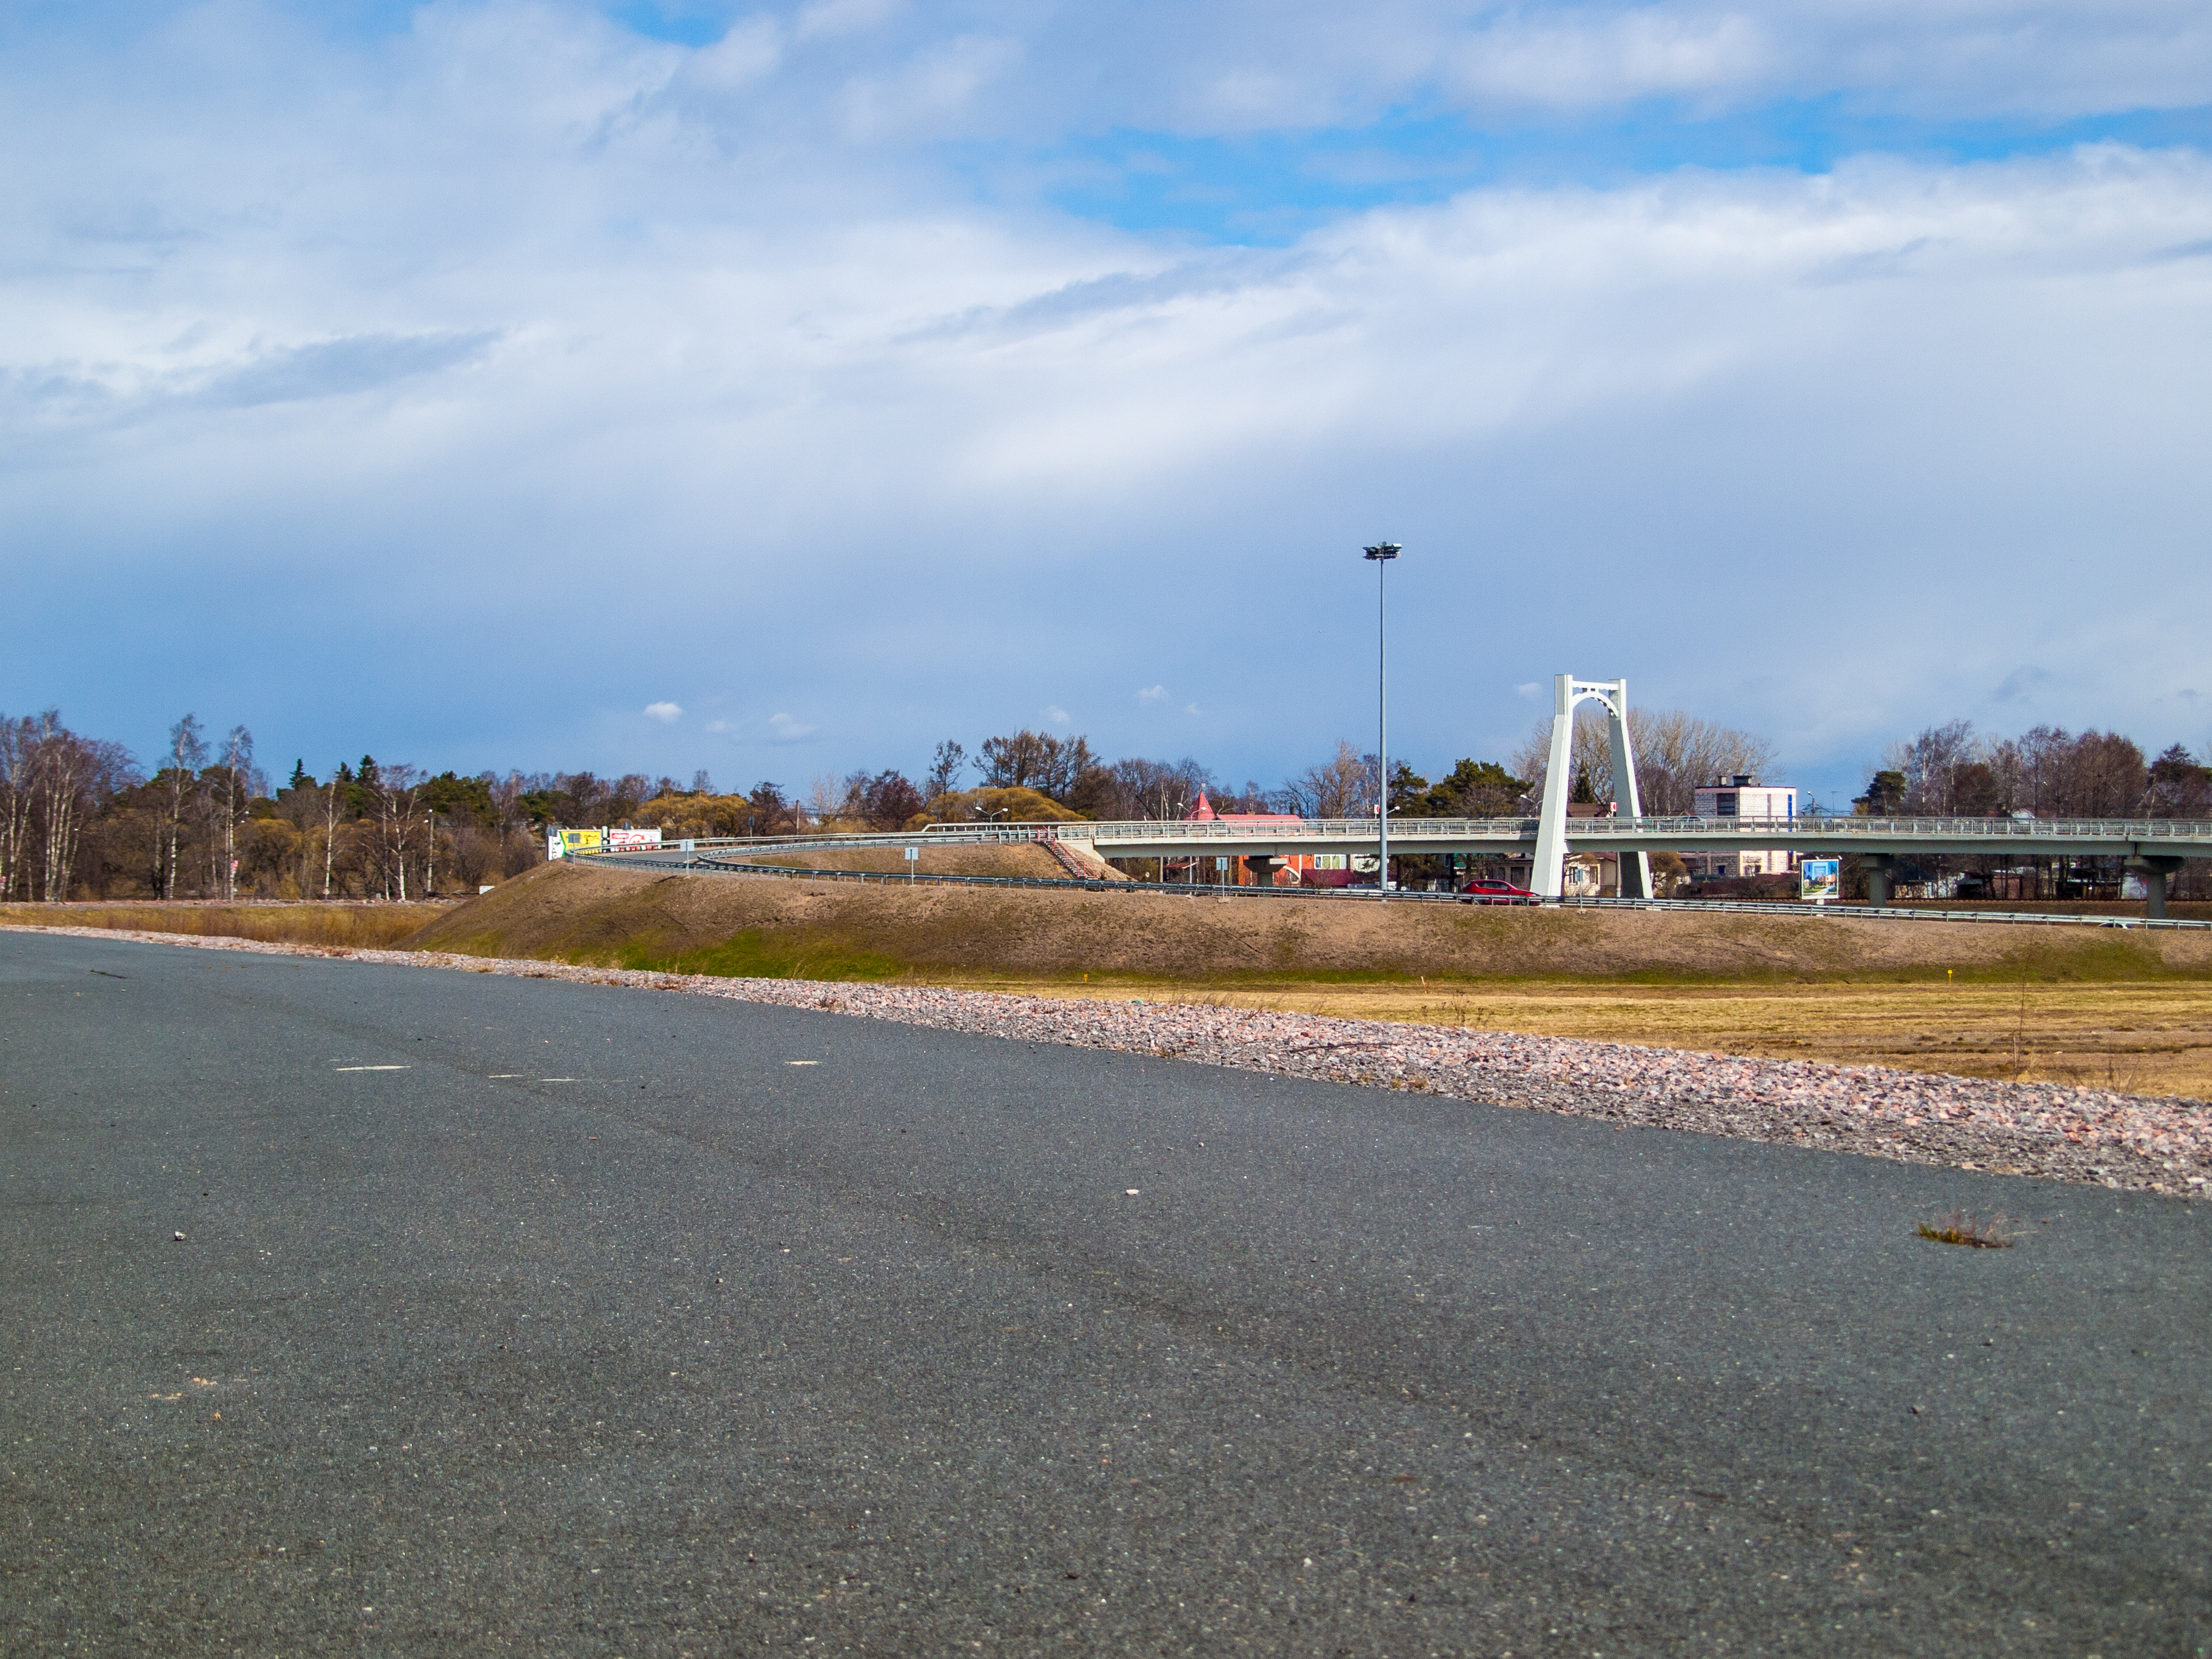
images, cloud, sky, daytime, road surface, asphalt, street light, land lot, tree, cumulus, plain, plant, thoroughfare, tar, gas, landscape, city, horizon, building, road, grass, highway, lane, soil, public utility, pole, nonbuilding structure, street, evening, runway, ocean, freeway, grassland, suburb